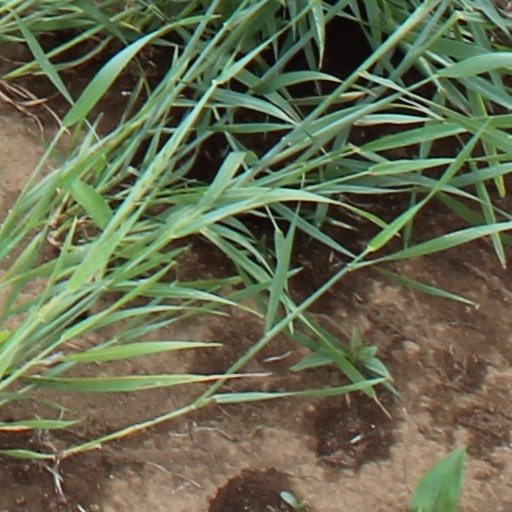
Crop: wheat